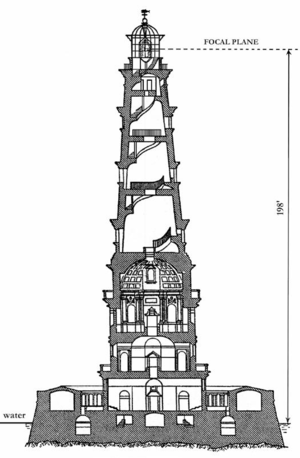
Le phare de Cordouan est un phare situé à sept kilomètres en mer sur le plateau de Cordouan, à l'embouchure de l'estuaire de la Gironde, estuaire formé par la confluence de la Garonne et de la Dordogne, donnant dans l'océan Atlantique. Il éclaire et sécurise fortement la circulation dans les deux passes permettant l'accès à l'estuaire : la Grande passe de l'Ouest, balisée de nuit, qui longe le rivage nord depuis le banc de la Coubre, et la passe Sud, plus étroite, et qui n'est pas balisée la nuit.